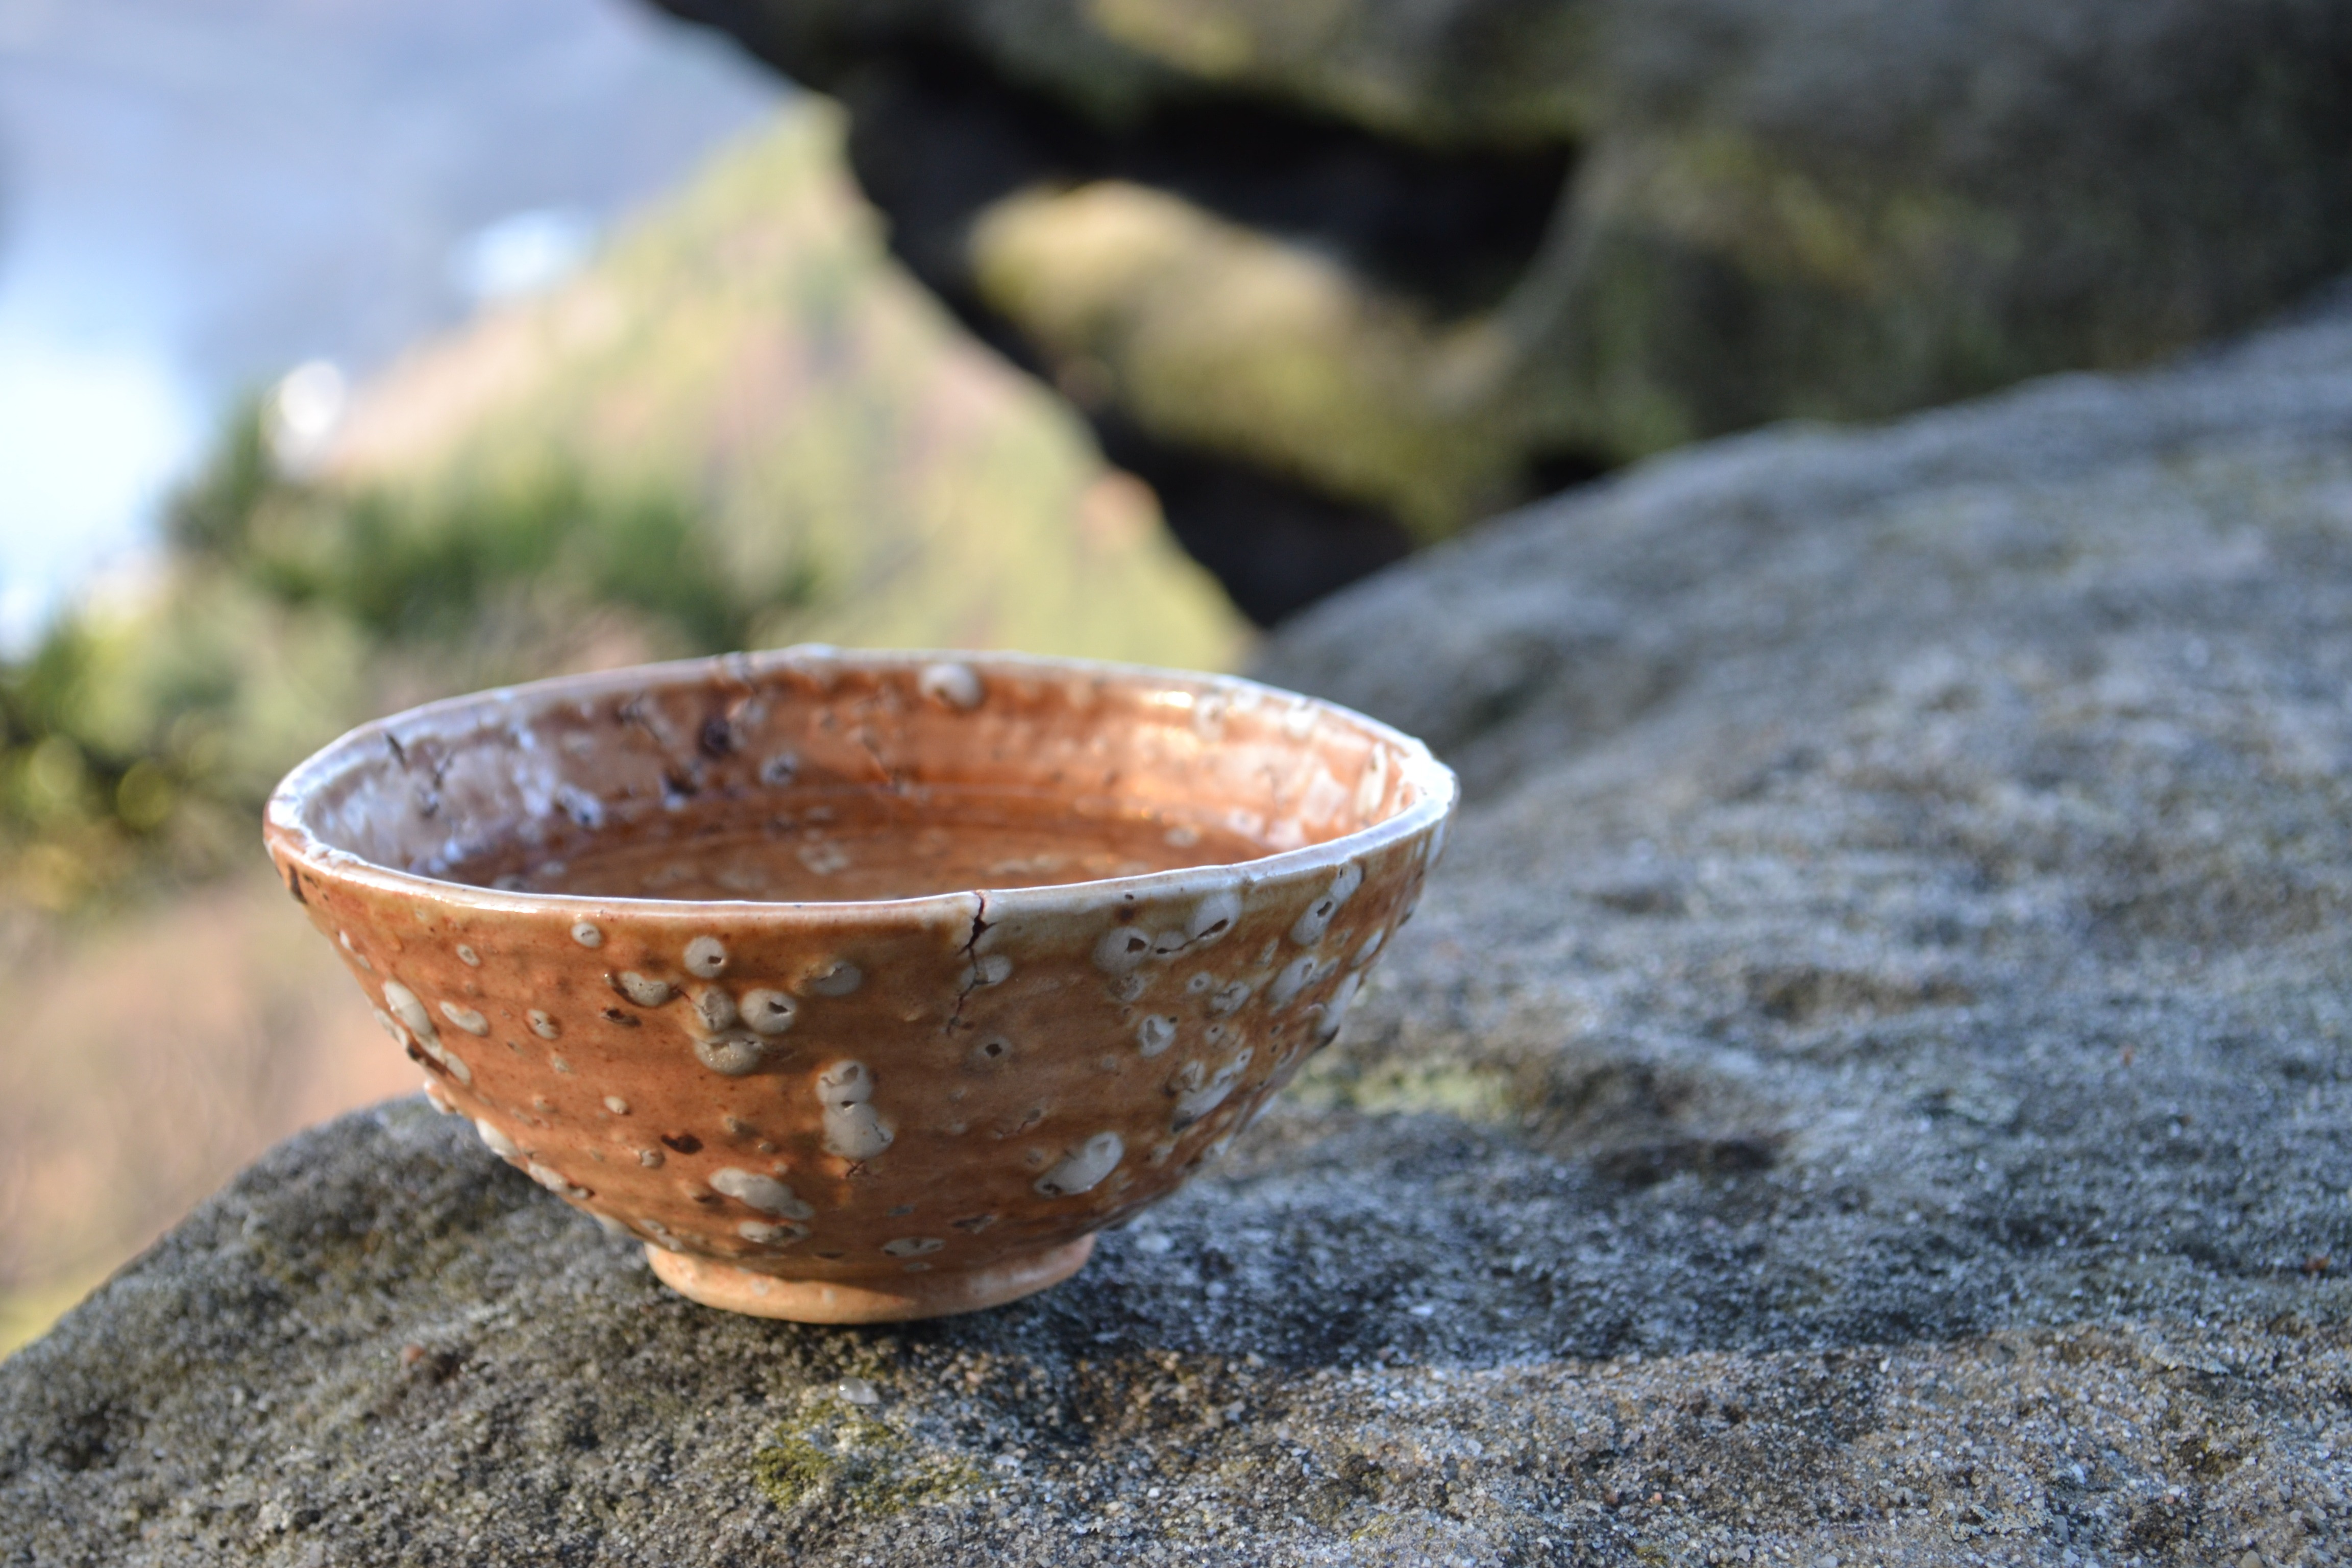
nature, rock, wood, leaf, teapot, rustic, cup, bowl, ceramic, beverage, drink, pottery, material, outdoors, art, culture, flowerpot, clay, traditional